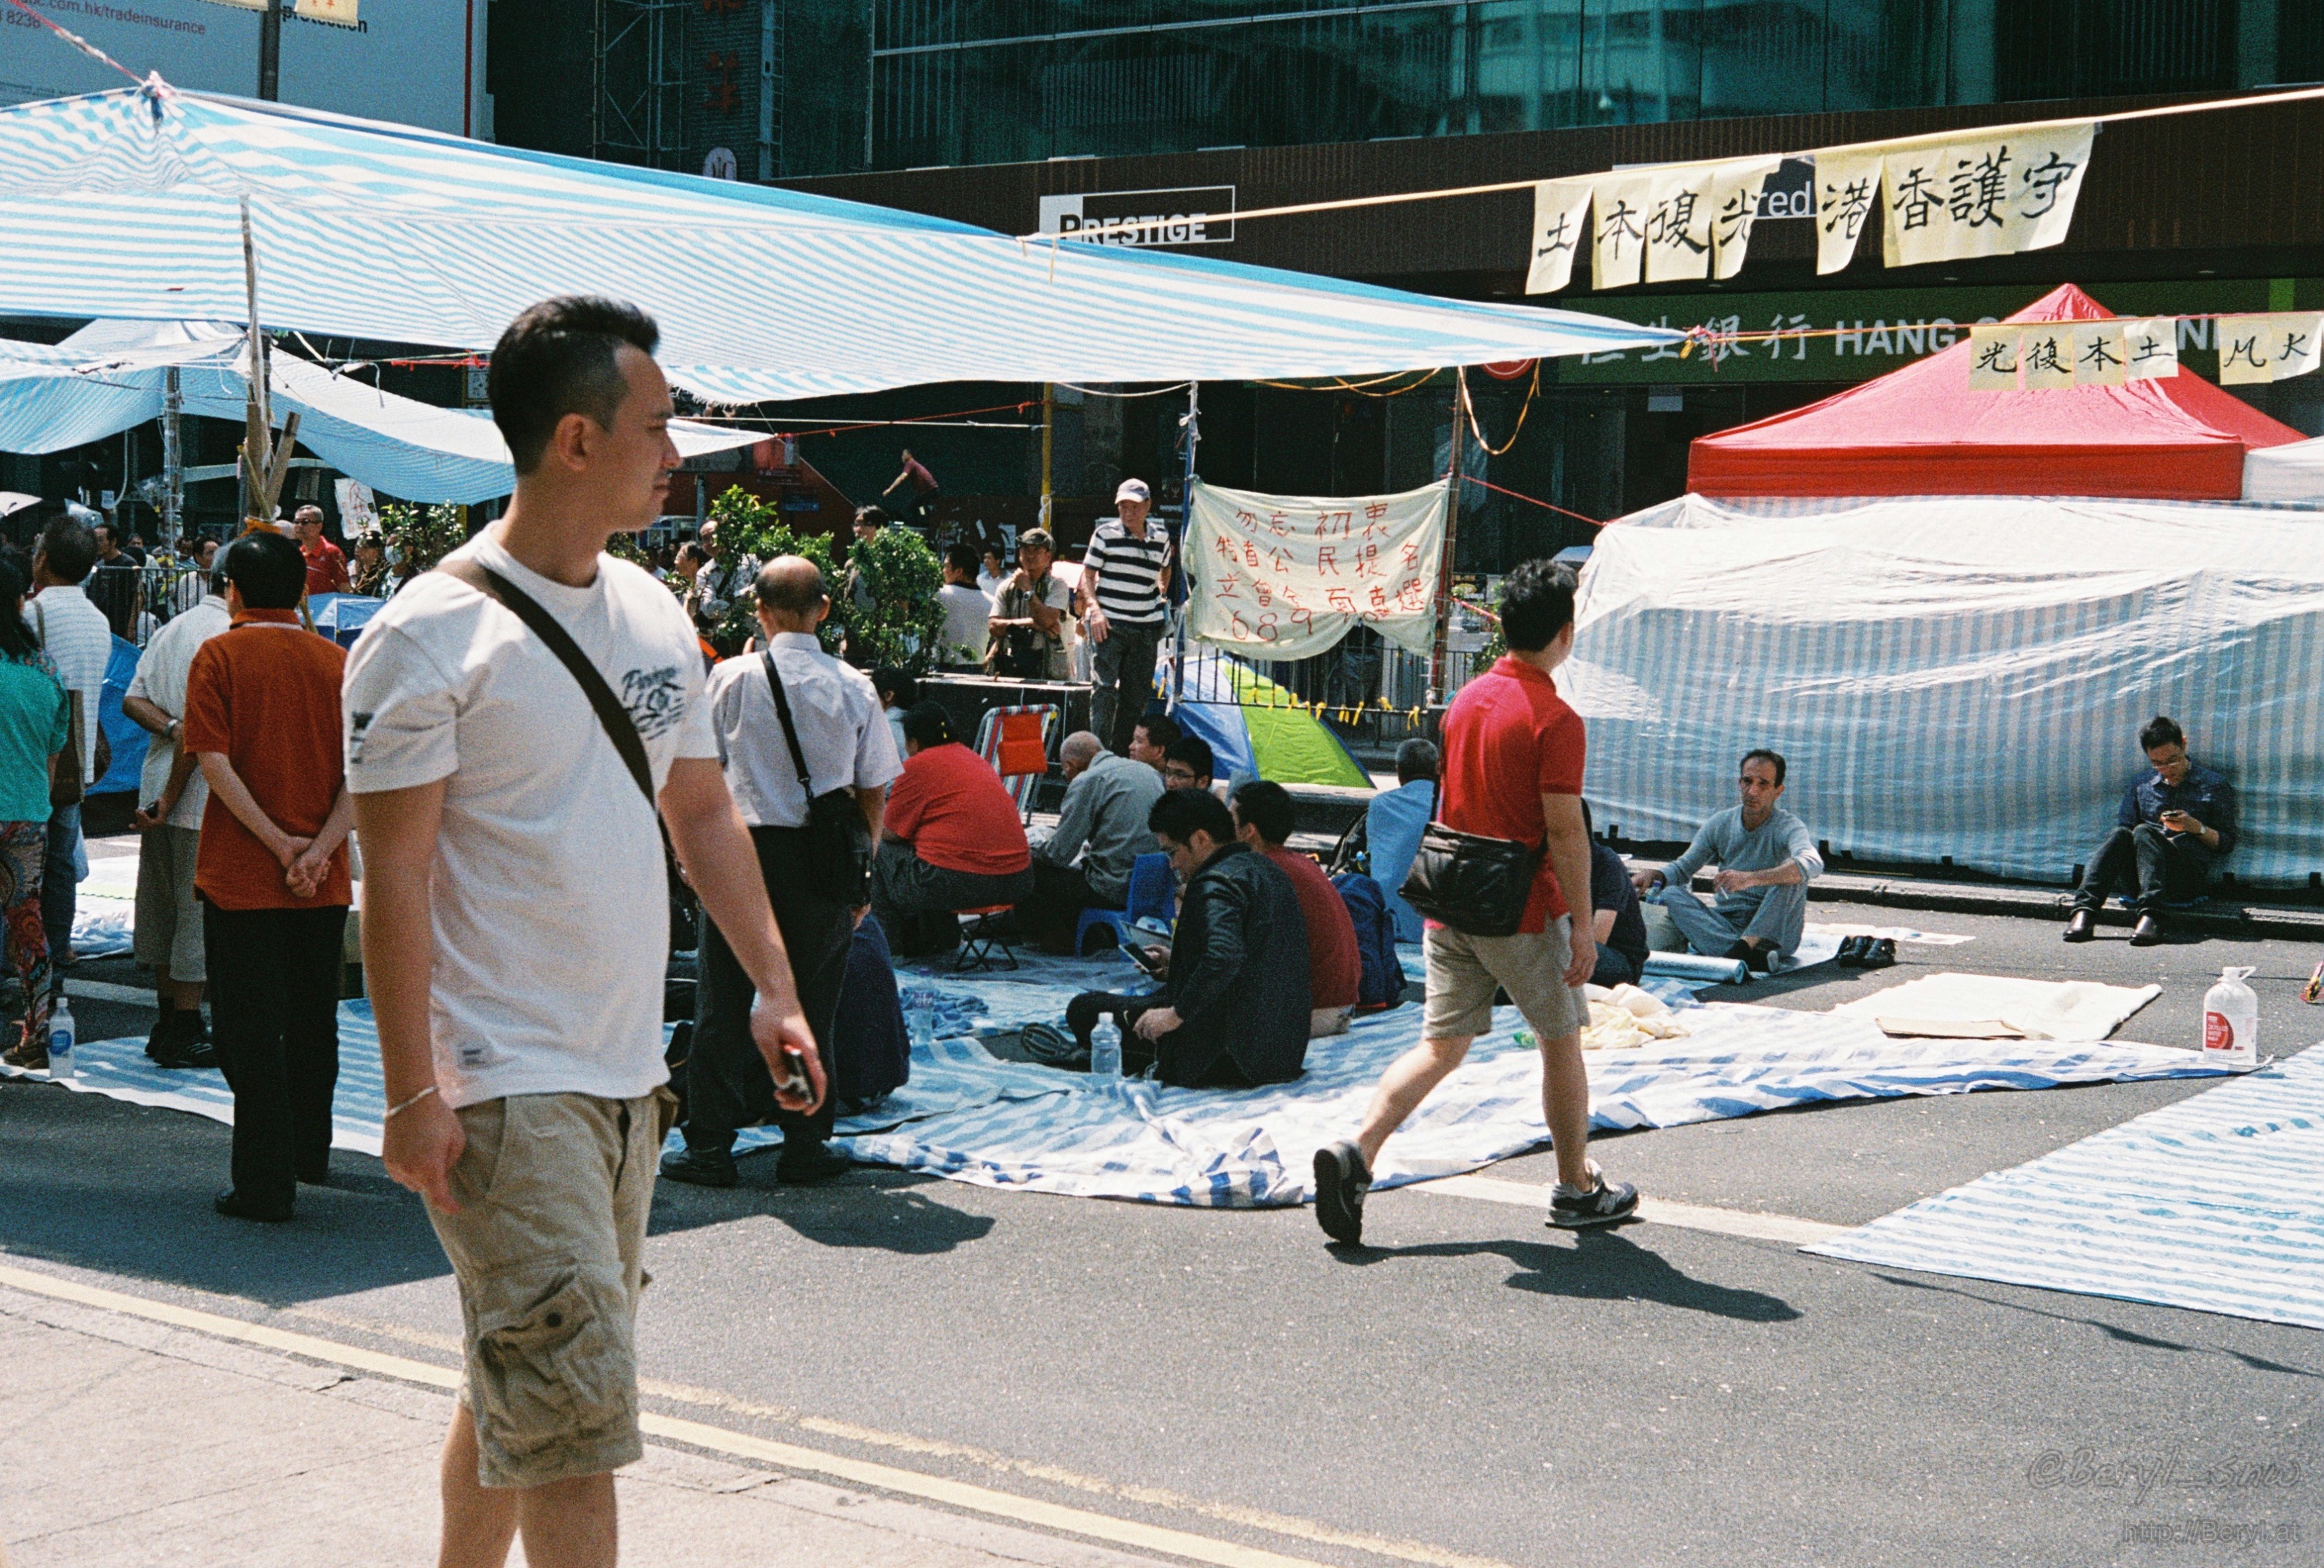
people, city, urban, film, fujifilm, race, sunny, 2014, 50mm, hk, yashica, hongkong, documentary, xtra, xtra400, electro35, protest, journalism, endurance sports